John Bird, Baron Bird

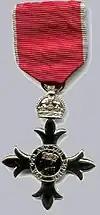
MBE insignia

Appointed a Member of the Order of the British Empire (MBE) for services to homeless people in the 1995 Birthday Honours, in 2006, Bird was awarded the Beacon Fellowship for his originality in raising awareness of homelessness and his support of homeless communities worldwide. He accepted the UN-HABITAT Scroll of Honour in 2004 from Mwai Kibaki, the then President of Kenya, on behalf of "The Big Issue".